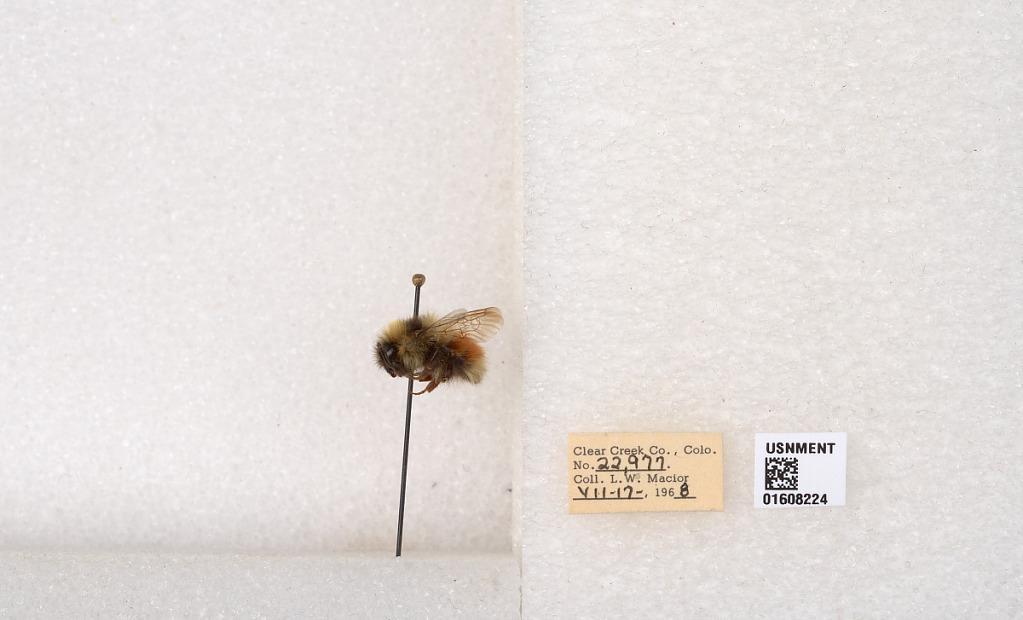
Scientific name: Bombus (Pyrobombus) sylvicola Kirby
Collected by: L. Macior
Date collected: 1968-7-17
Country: United States
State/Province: Colorado
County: Clear Creek
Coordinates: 39.6891, -105.644